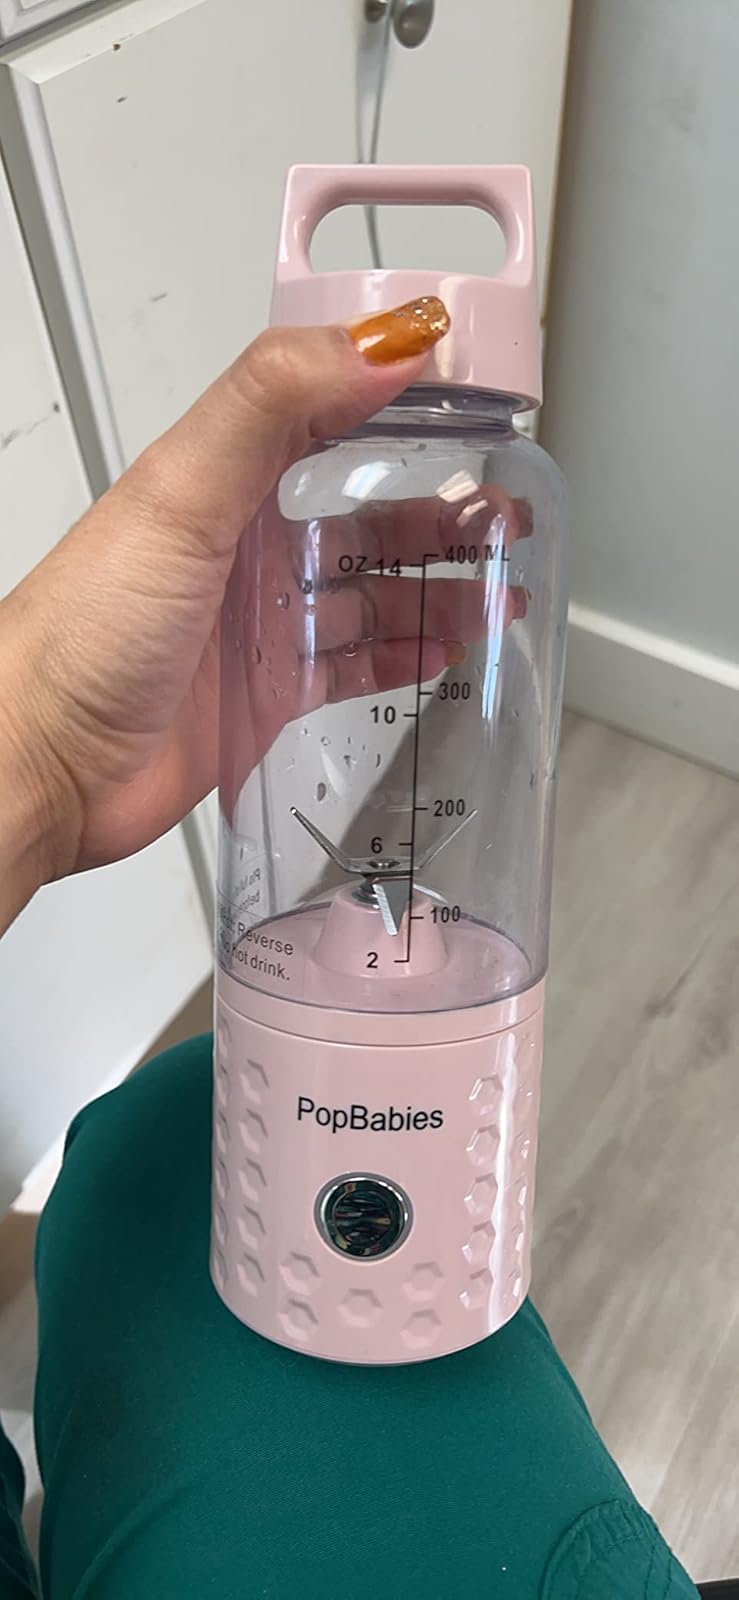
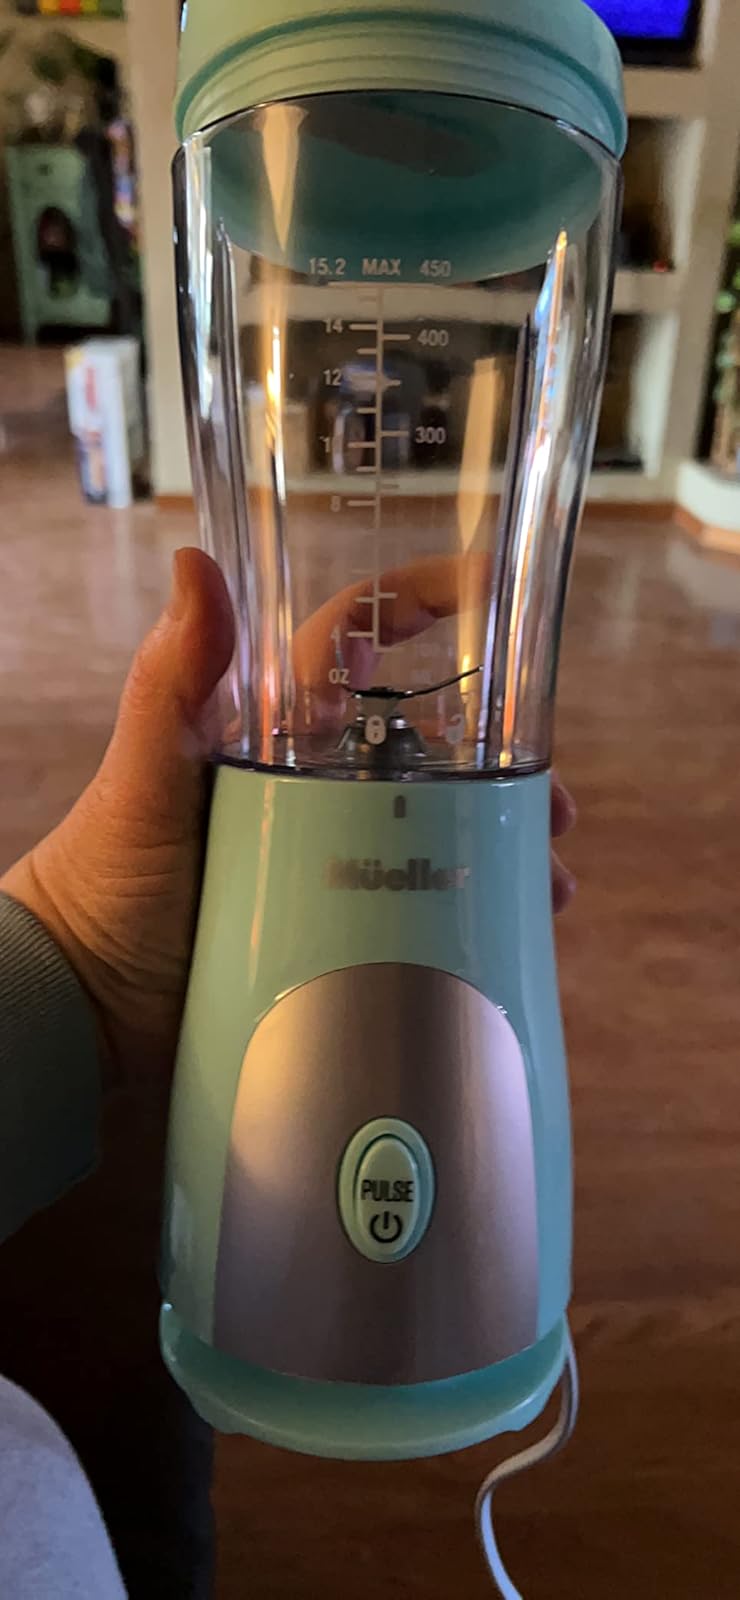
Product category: items_blender
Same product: no